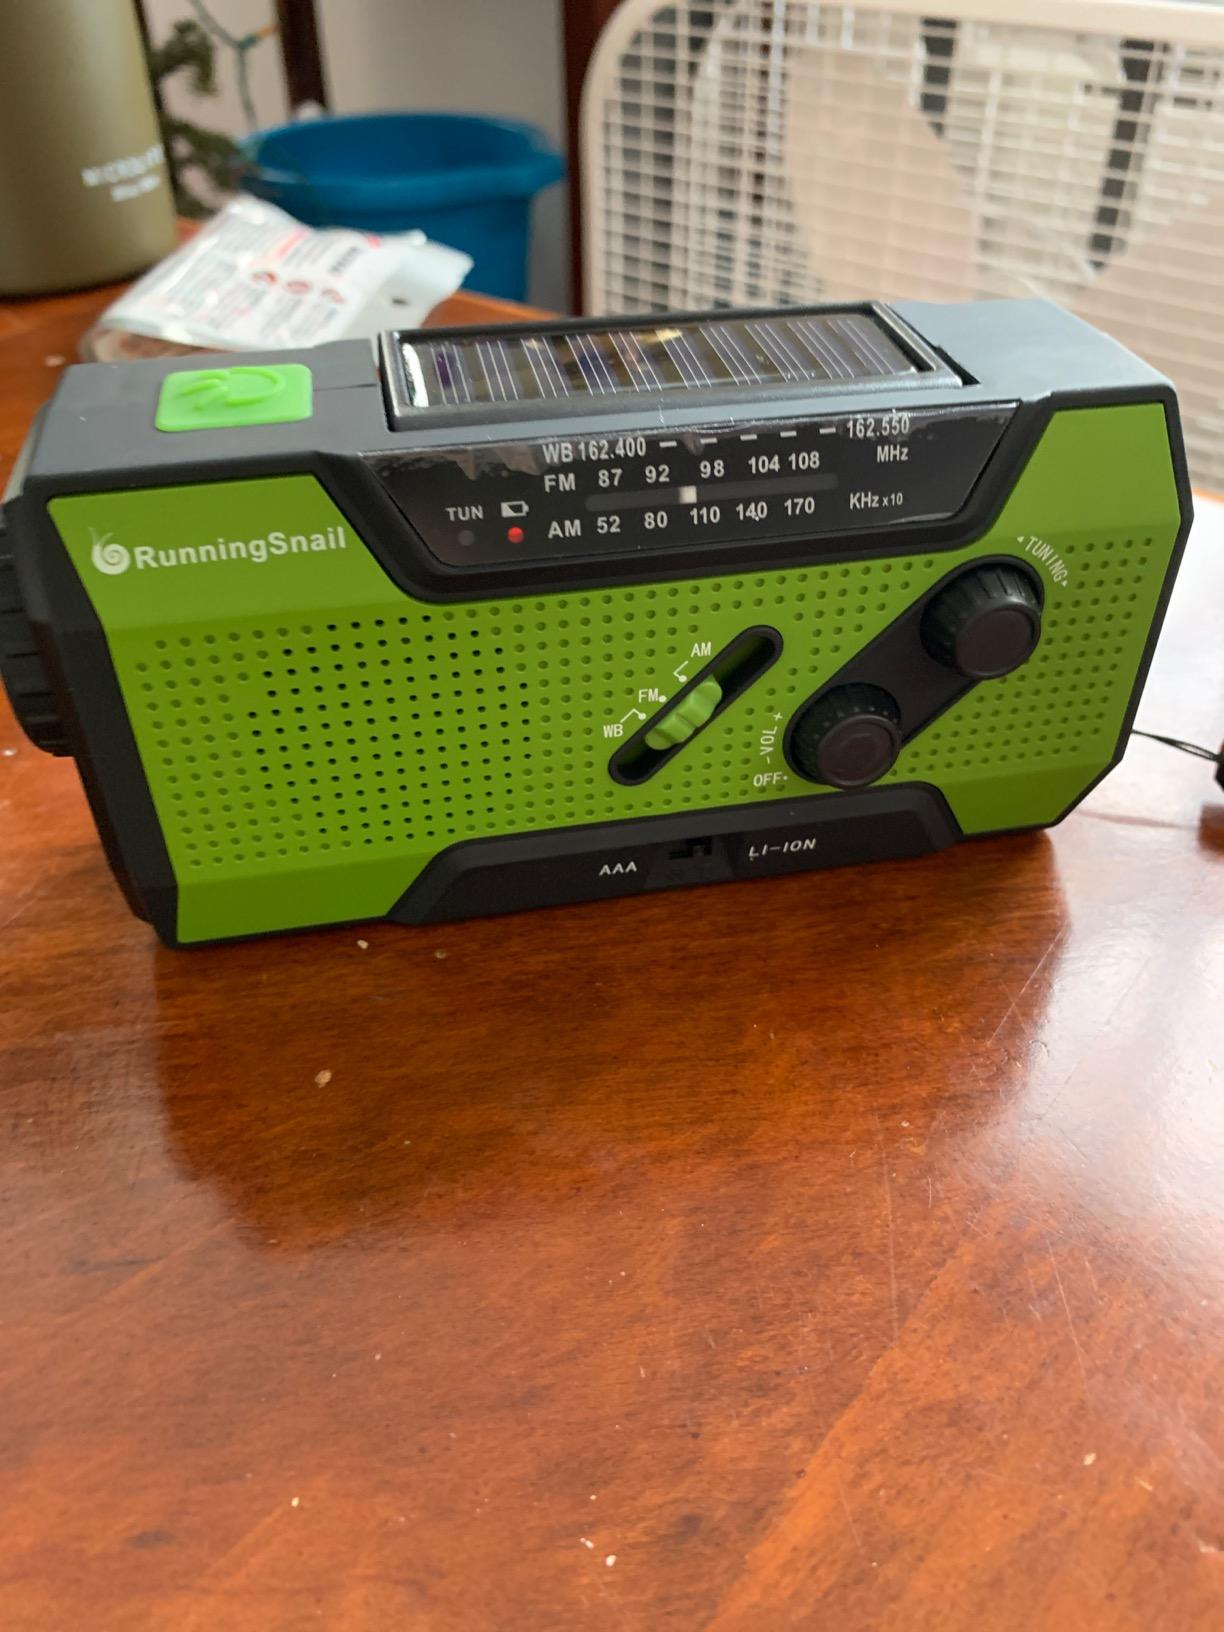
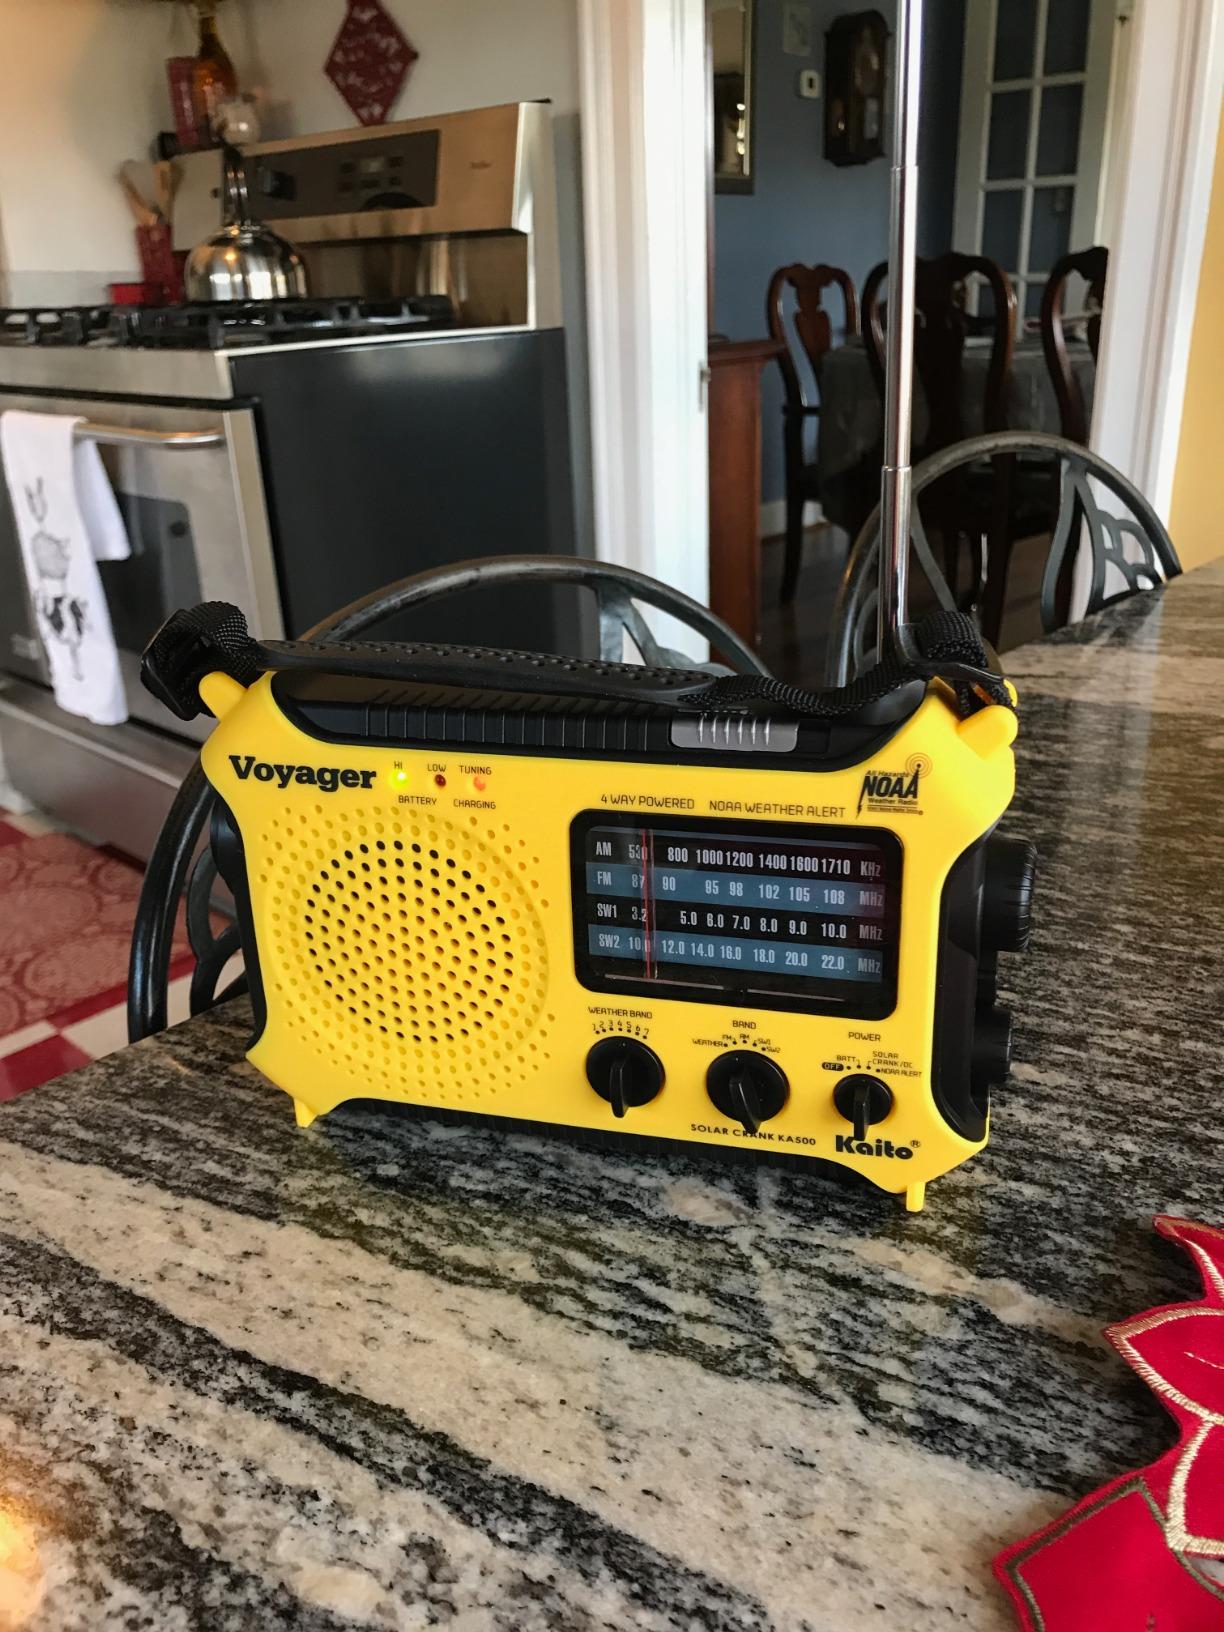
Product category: radio
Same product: no